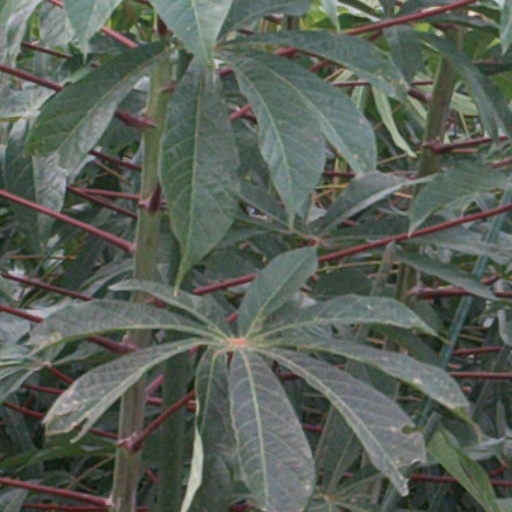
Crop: cassava